Spectacles in ancient Rome

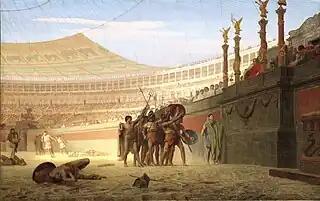
The most iconic of Roman spectacles, the gladiatorial spectacle, depicted here in the "Ave, Caesar, morituri te salutant" addressed by the gladiators to Vitellius in front of the jubilant crowds in Rome (painting by Jean-Léon Gérôme, 1859)

The origin of gladiatorial combat is open to debate, although there is a tendency to interpret it as a practice from Etruria that, like many other aspects of Etruscan culture, was adopted by the Romans. There is systematic evidence of it beginning with Roman funeral rites during the Punic Wars (3rd century BC), and from then on it quickly became an essential element of the Roman world's politics and social life. The "munera gladiatoria", in particular, were due to the custom of wealthier individuals to offer the people, at their own expense, public spectacles on special occasions, such as duels to the death between slaves on the occasion of the funeral of some relative. The "munera" could be "ordinaria", that is, scheduled on certain holidays, or "extraordinaria" to celebrate particular occasions. The popularity of gladiators led to their use in increasingly lavish and expensive ludi. Gladiatorial games lasted for nearly a thousand years, reaching their peak between the first century BCE and the second century CE. The Flavian dynasty, which began with Emperor Vespasian, endowed Rome with special monumental infrastructures expressly dedicated to the "munera": first and foremost, the Flavian Amphitheater, which has gone down in history as the "Colosseum," inaugurated by Emperor Titus, to which were added the imperial gladiatorial schools, the "ludi" ("Ludus Magnus", "Ludus Gallicus", "Ludus Matutinus" and "Ludus Dacicus"), built by Emperor Domitian. The Flavians and their successors thus had a privileged stage and a dedicated "assembly line" for their expensive and bloody spectacles. Between 108 and 109 CE, Trajan celebrated his Dacian victories using 10,000 gladiators and 11,000 animals in "ludi" lasting 123 days. The cost of gladiators and "munera" continued to rise out of all control. Marcus Aurelius' 177 AD legislation did little to solve the problem, and the subsequent reign of Commodus, Marcus Aurelius' son and heir, was marked by inordinate use of "munera" and "venationes". Christians disapproved of the games because they involved idolatrous pagan rites, and the popularity of gladiatorial contests declined in the fifth century, leading to their demise.